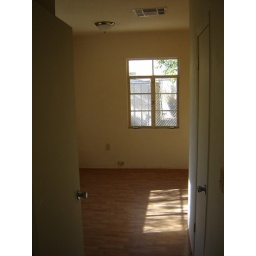
master bath in door to the right